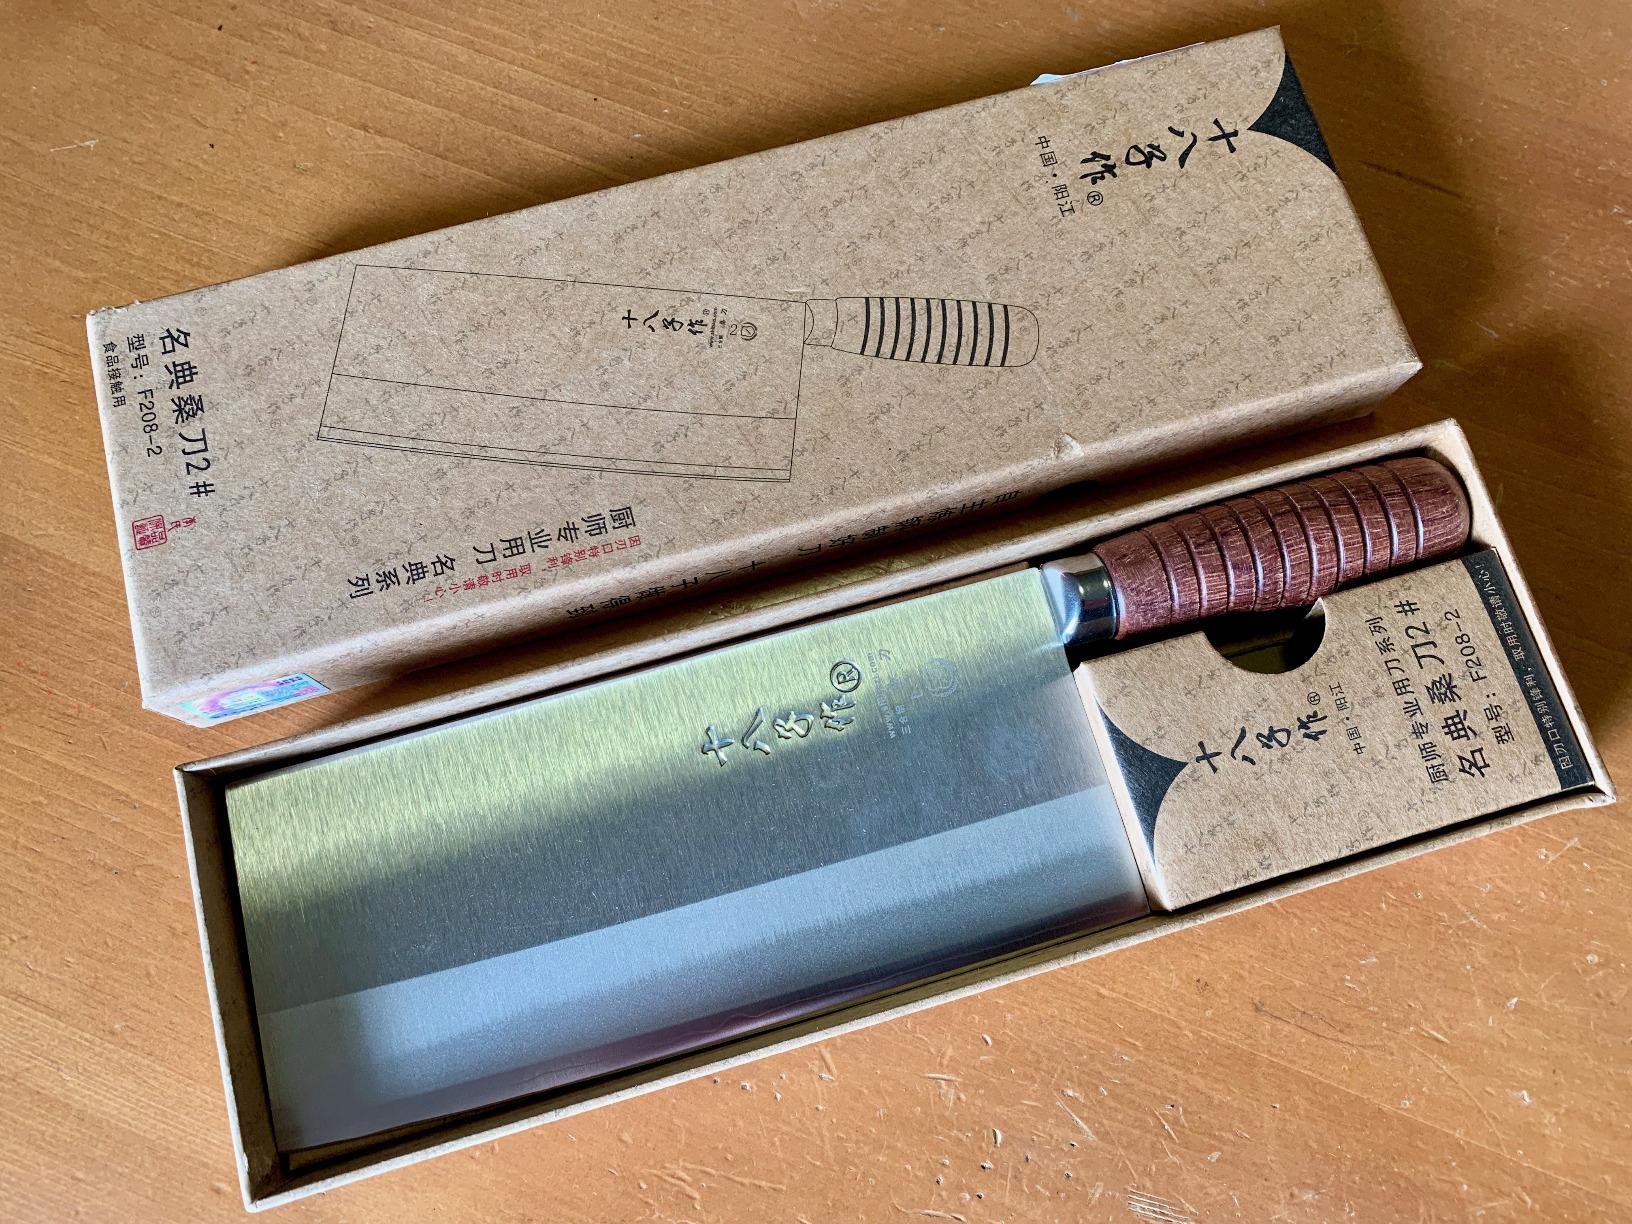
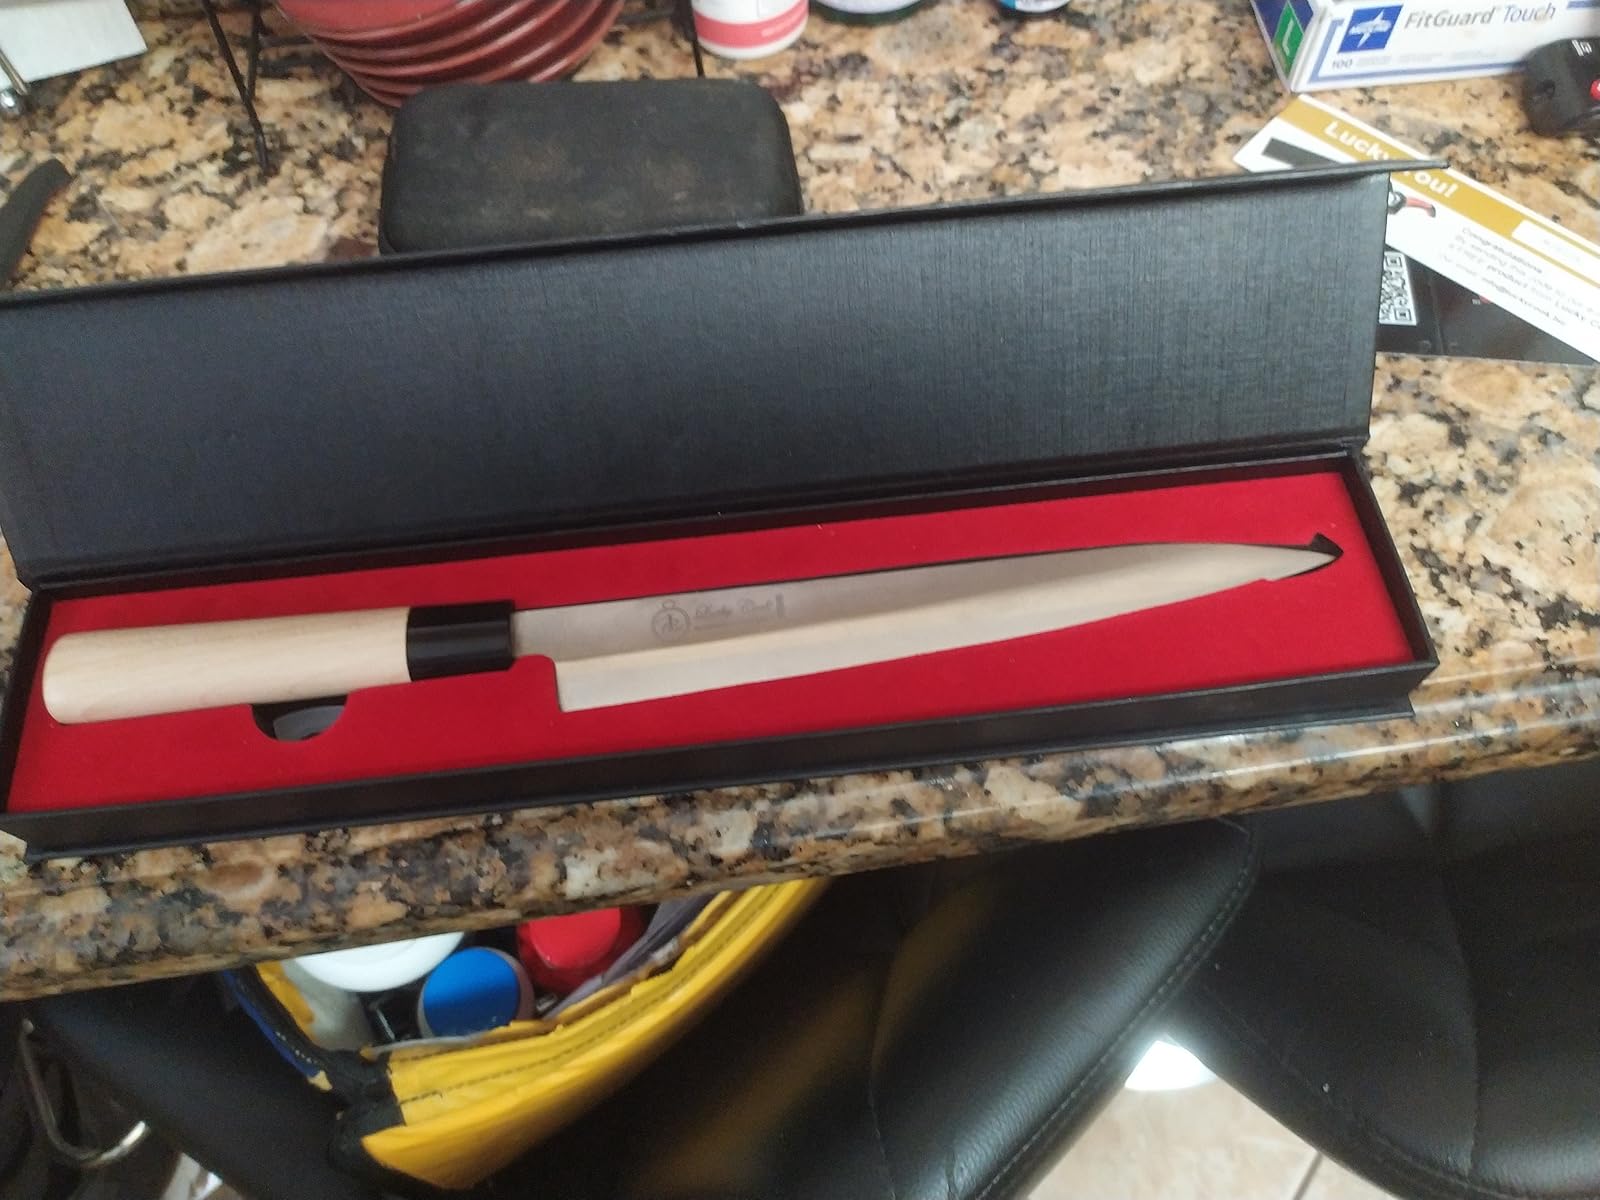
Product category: items_knife
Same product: no